Euergetism

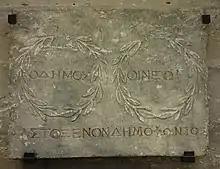
Inscription honoring Aristoxenos, son of Demophon probably benefactor of the gymnasium in Athens, late third or second century BC., Musée du Louvre.

During the second half of the 4th century BC, profound changes occurred in the financing of public institutions. Without funding from wealthy individuals, at least symbolically, the legitimacy of these institutions could be called into question by the city. The idea emerged that the rich people were not contributing as they should, unless required or compelled to do so. At the same time, around 355 BC, Demosthenes mentioned the lack of contributions from the rich in his "Against Leptines," as did Xenophon in "Poroi".